Carl Albert

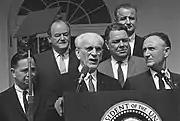
Democratic congressional leadership in 1965, including (from left to right): Albert, Hubert H. Humphrey, John W. McCormack, Hale Boggs, George Smathers, and Mike Mansfield.

As Majority Leader, Albert was a key figure in advancing the Democratic legislative agenda in the House, particularly health care legislation. Medicare, the federal hospital insurance program for persons 65 and older, was initially proposed by the Kennedy Administration as an amendment to the Social Security program. Albert knew the bill had insufficient Congressional support for passage due to the opposition of ten Republicans and eight southern Democrats. He advised President Kennedy to seek Senate passage of the measure first. Albert calculated that the Senate should bring it to the House as a conference committee report on their own welfare bill, instead of trying direct introduction into the House.